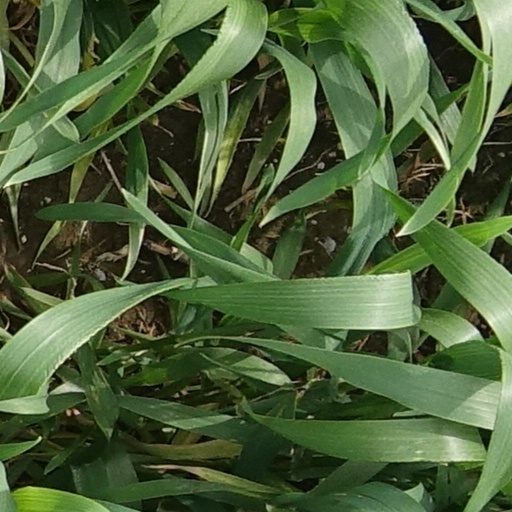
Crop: wheat